JAB Code

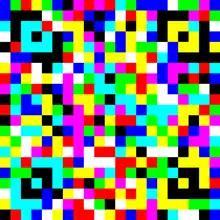
Wikipedia greetings with link encoded using eight-colour JAB Code

JAB Code (Just Another Barcode) is a colour 2D matrix symbology made of colour squares arranged in either square or rectangle grids. It was developed by .